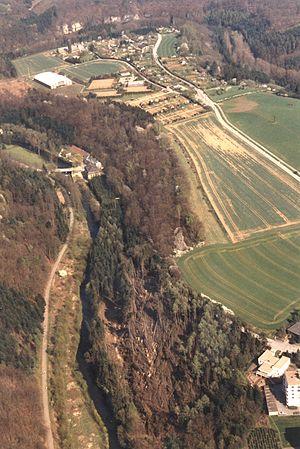
La vallée de l'Alzette près de Schleifmühle en aval de Hesperange (Luxembourg). Lëtzebuergesch: D'Uelzecht um Itzeger Stee.
L’Alzette est une rivière franco-luxembourgeoise et un affluent en rive droite de la Sûre, donc un sous-affluent du Rhin par la Moselle.